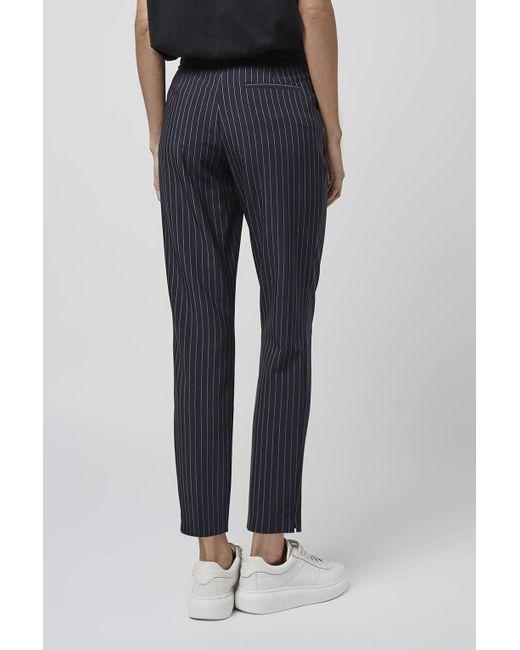
schwarze Hose weiße Streifen Freizeit- und Bürokleidung